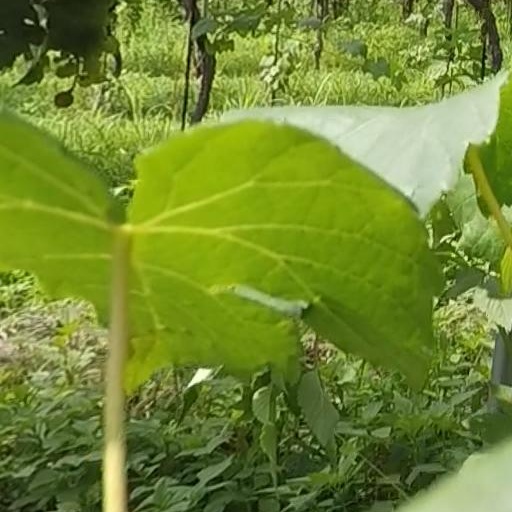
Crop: grape